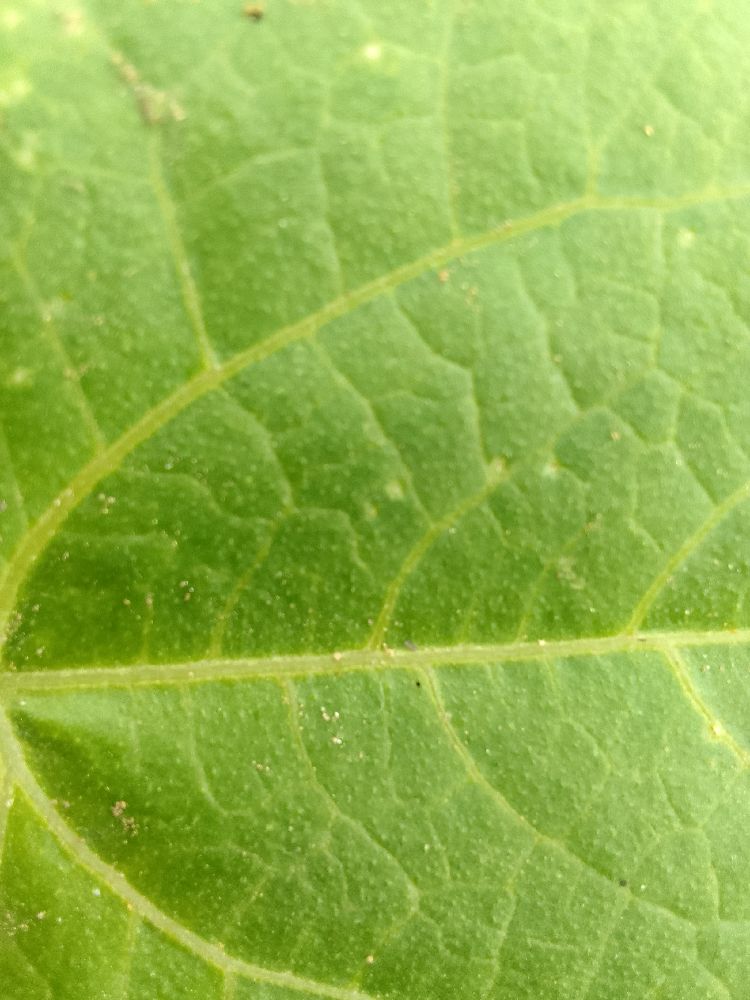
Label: healthy